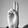
ASL letter: U